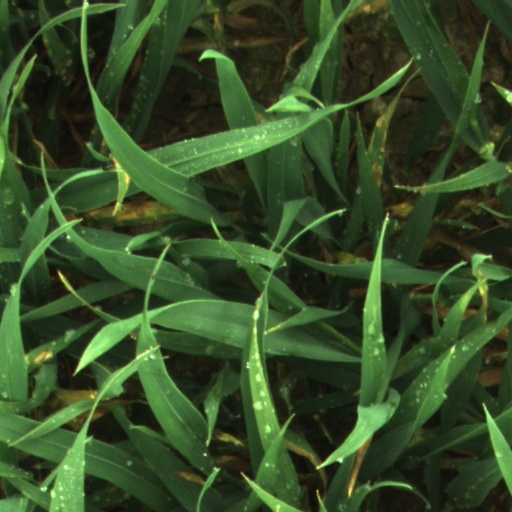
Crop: wheat